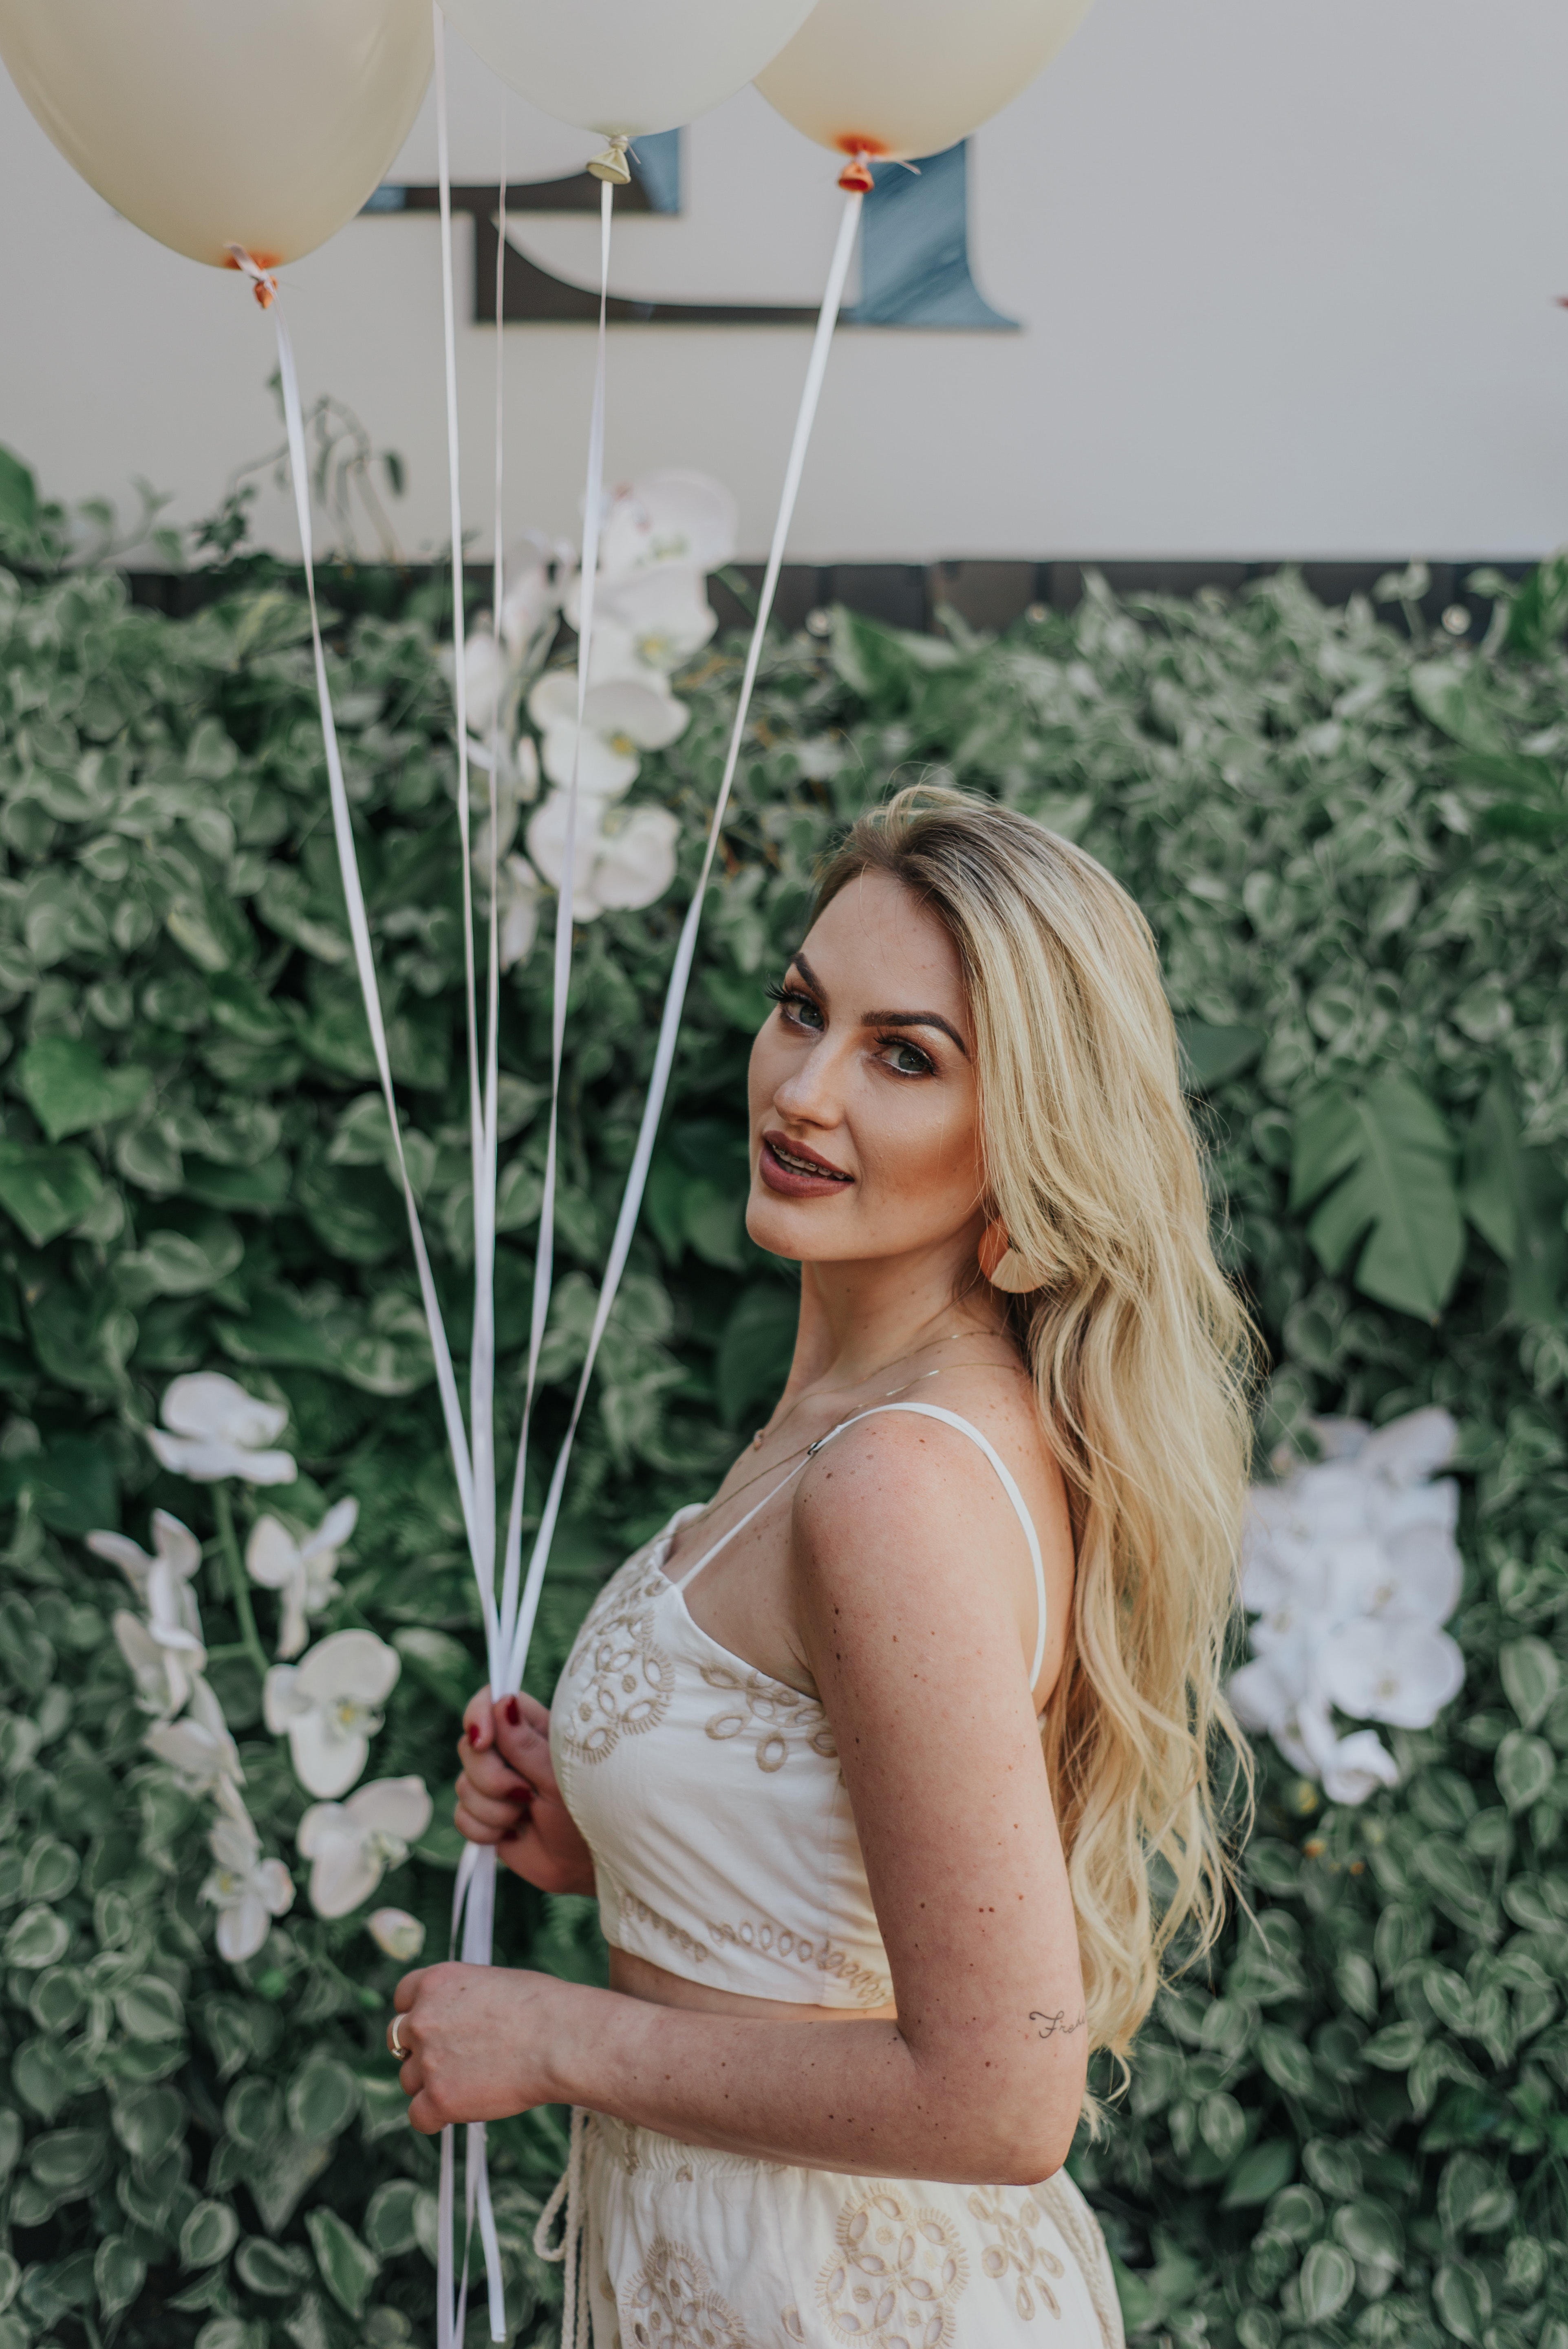
white, photograph, dress, beauty, flower, blond, smile, photo shoot, plant, photography, happy, gown, fashion accessory, floral design, wildflower, wedding dress, bride, flower arranging, balloon, formal wear